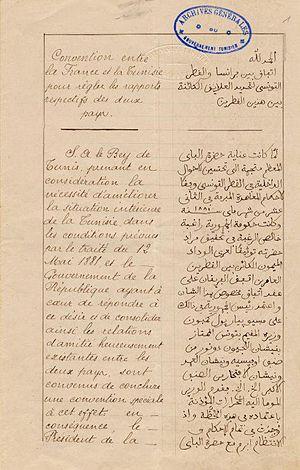
Le protectorat français de Tunisie est institué par le traité du Bardo du 12 mai 1881 au terme d’une rapide conquête militaire. La souveraineté tunisienne est réduite à néant dès 1883, le bey se contentant de signer les décrets et lois préparés par le résident général de France en Tunisie. Si l’administration tunisienne au niveau local reste en place, elle se contente de faire le lien entre la population tunisienne et les nouvelles administrations mises en place sur le modèle de ce qui existe en France. Le budget du gouvernement tunisien est rapidement assaini ce qui permet de lancer de multiples programmes de constructions d’infrastructures qui transforment complètement le pays avant tout au profit des colons, en majorité italiens dont le nombre augmente rapidement. Toute une législation foncière est mise en place permettant l'acquisition ou la confiscation de terres afin de créer des lots de colonisation revendus aux colons français qui s'approprient ainsi les meilleures surfaces cultivables.
Les conventions de La Marsa, compléments au traité du Bardo, sont signées entre le bey de Tunis Ali III et le ministre-résident de France en Tunisie Paul Cambon le 8 juin 1883 à La Marsa. Ces conventions ont pour but, avec le rachat de la dette, de supprimer la commission financière internationale. Pour la première fois, le terme de protectorat est utilisé pour qualifier les rapports entre les gouvernements français et tunisiens. C’est le véritable acte de naissance du protectorat français de Tunisie.
La conquête de la Tunisie par la France a lieu en 1881, lorsque les troupes françaises pénètrent le territoire de la régence de Tunis, alors sous domination de l'Empire ottoman et source de nombreuses intrigues entre puissances européennes.